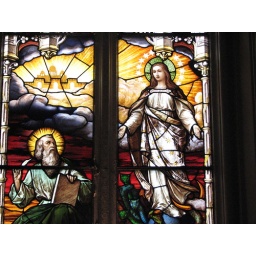
St. Joseph Cathedral, Buffalo NY. window by Tyrolese Art Glass, Innsbruck, Austria. ...with super colossal tour-de-force yellow silver staining!!!